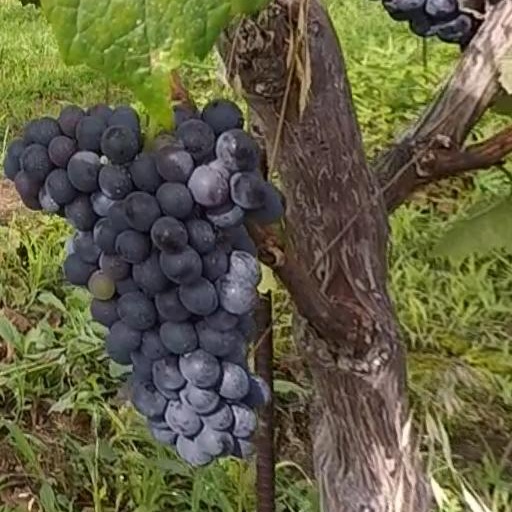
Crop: grape